Joint Expedition Against Franklin

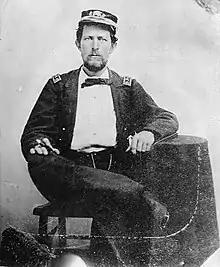
LCDR C. W. Flusser (1864)

Dix requested Union naval support from Acting Rear Admiral Samuel Phillips Lee. Lee, in turn, sent orders to Lieutenant Commander C. W. Flusser, directing him to give all assistance to General Dix's purposes. Three United States Navy steam-powered ferryboats stationed at Albemarle Sound were sent; , commanded by Lieutenant Commander Flusser, , commanded by Acting Lieutenant Edmund R. Colhoun, and , commanded by Acting Master Charles A. French.